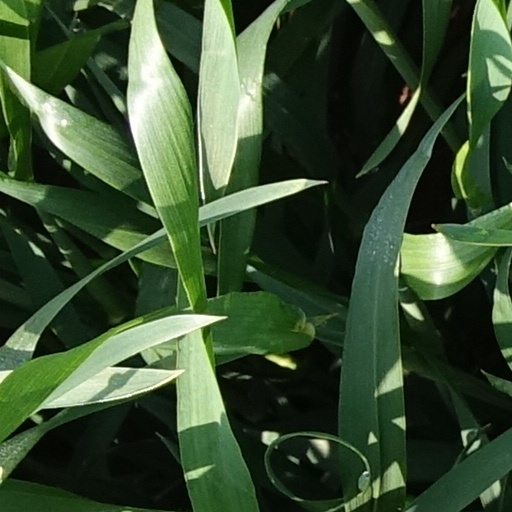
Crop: wheat